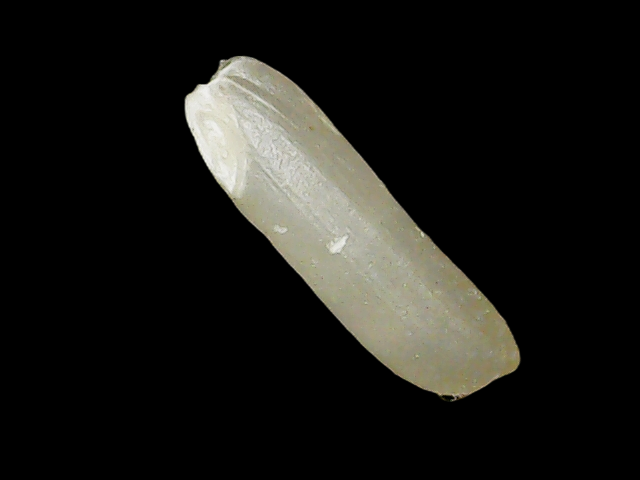
Rice variety: Binadhan14